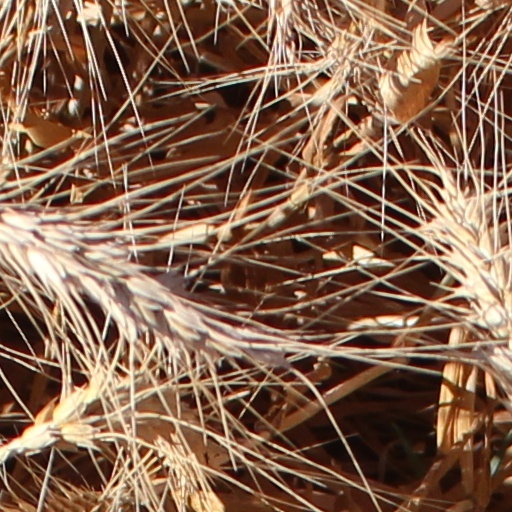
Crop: wheat